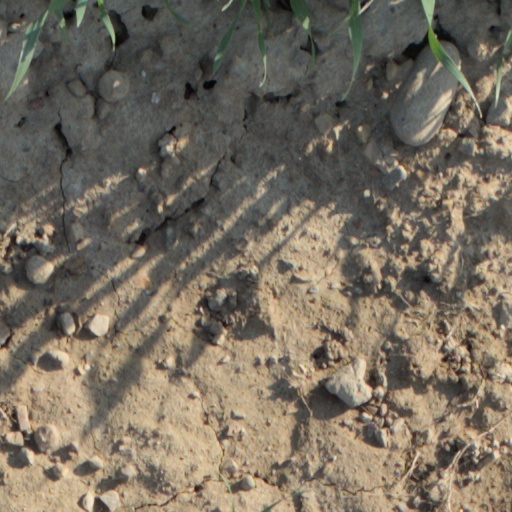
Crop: wheat